Question: Please indicate a possible affordance area of the sit_on_bench that can be used for sitting
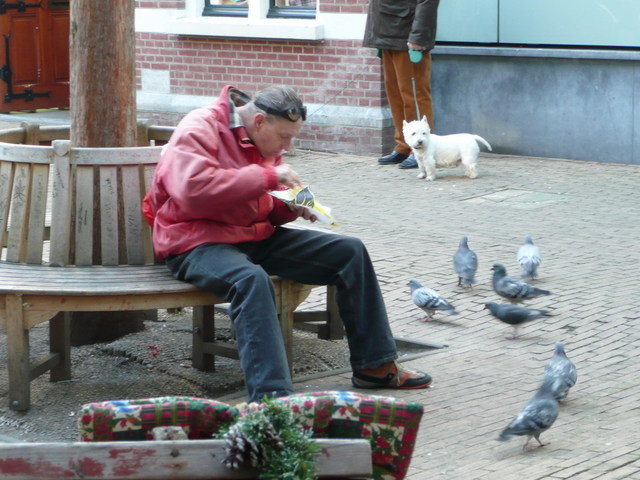
Answer: [4.942, 235.919, 342.802, 315.244]